Service dress uniform

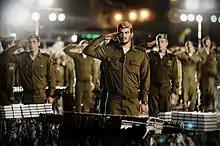
Members of the Israeli Defense Forces in their olive-green "Madei Alef" service dress uniform

The current Hungarian Defence Forces has a Service dress uniform for each of the two branches. Hungarian Ground Forces have the dark field brown 1993M Ground Forces Service Dress Uniform (Hungarian: 1993M köznapi egyenruha, lit. '1993M uniform for everyday'). The uniforms are using different coloured branch colours. The Hungarian Air Force branch has a dark blue 1993M Air Force Service Dress Uniform (Hungarian: 1993M repülős köznapi egyenruha, lit. '1993M Air forces uniform for everyday'). The uniforms' only branch colour is light blue. The Ground Forces' Hungarian River Guard has the 1995M Naval Service Dress Uniform (Hungarian: 1995M Hadihajós köznapi egyenruha, lit. '1993M Naval uniform for everyday'). The mentioned last two uniforms have a Peaked cap, but the Ground Forces have a stiffed dark field brown Bocskai hat. During winter a field brown or dark blue grandcoat or trenchcoat is allowed to wear. The uniforms are worn with light brown long sleeved shirts with rank insignia on the shoulder straps, dark field brown trousers with generals and officers stripes. Red colour for Ground Forces and light blue for Air Force branch. During the summer the 1993M Service Dress Uniforms can be worn without the jacket and white short sleeved light brown shirt. The headgear is the dark field brown Bocskai hat or a Side cap.